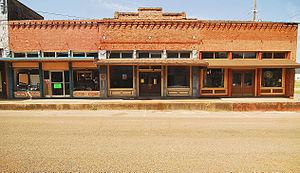
La ville de Daingerfield est le siège du comté de Morris, dans l’État du Texas, aux États-Unis. Sa population s’élevait à 2 560 habitants lors du recensement de 2010, estimée à 2 380 habitants en 2018.